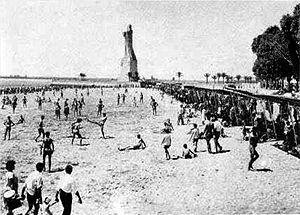
Huelva est une ville située à l'extrême sud-ouest de l'Espagne, dans la communauté autonome d'Andalousie. Elle est la capitale d'une province qui porte son nom. À l'est, à 90 kilomètres, se trouve la ville de Séville, à l'ouest, à 50 kilomètres, la frontière du Portugal, au sud, l'océan Atlantique. En tant que capitale de province, Huelva accueille les principales structures de service public de niveau régional et national.